Puttee

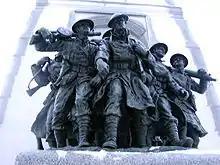
The National War Memorial in Ottawa depicts Canadian Army infantrymen from World War I wearing puttees

Two current Canadian infantry regiments were given nicknames based on non-standard leg wear: the Royal Newfoundland Regiment and the 48th Highlanders of Canada.